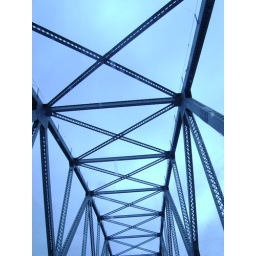
Sagamore bridge over the Cape Cod canal ~ weird sky on the trip there in the morning